Water polo

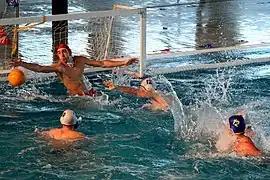

The goalkeeper has the main role in blocking shots against the goal as well as guiding and informing their defense of imposing threats and gaps in the defense. The goalkeeper usually begins the offensive play by passing the ball across the pool to an attacker. It is not unusual for a goalkeeper to make an assisting pass to a goal on a break away.